Raymond Rallier du Baty

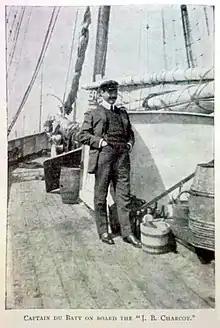
Captain du Baty on board the "J. B. Charcot" - From his book 15,000 Miles in a Ketch.

Raymond Rallier du Baty (30 August 1881 – 7 May 1978) was a French sailor and explorer, from Lorient in Brittany, who carried out surveys of the subantarctic Kerguelen Islands in the southern Indian Ocean in the early 20th century.